Afnan Al-Shuaiby

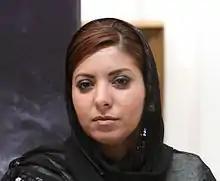
Al-Shuaiby at the G8 Deauville Partnership: Women in Business Conference in London

Afnan Al-Shuaiby ( "‘Āfnān ash-Shu‘ībī") is a Saudi national who is the former Secretary General and Chief Executive of the Arab British Chamber of Commerce (ABCC) in London, England. She has held various positions in Saudi Arabia in education, and foreign companies in the USA. She sits on the boards of many organizations.